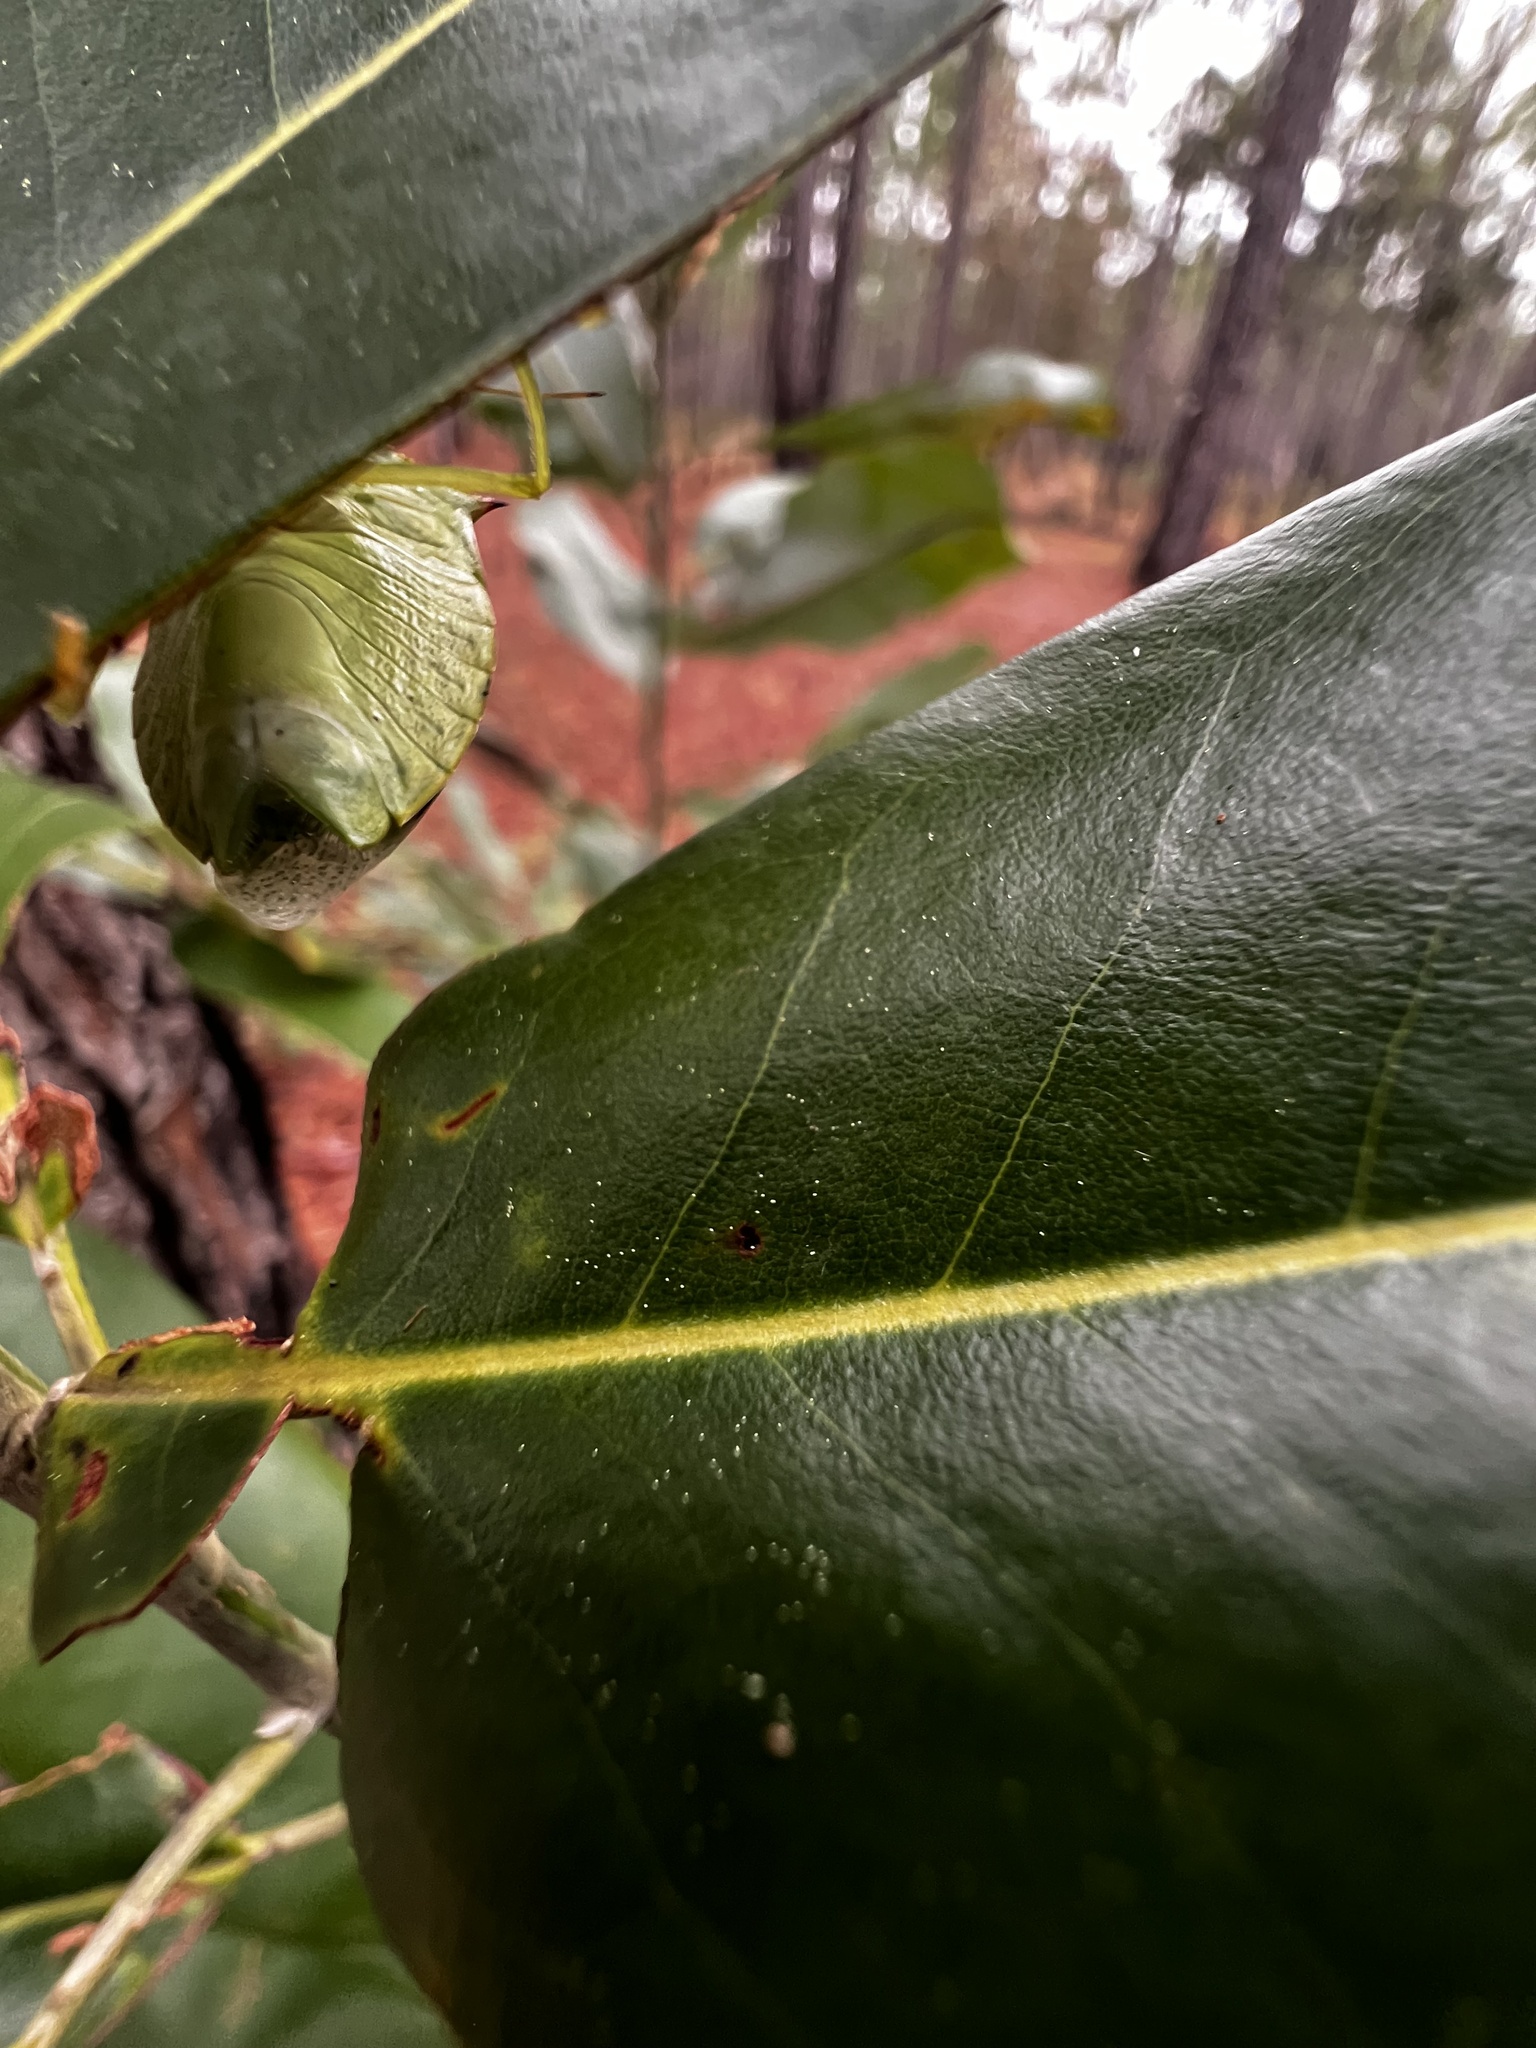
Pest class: stink_bug